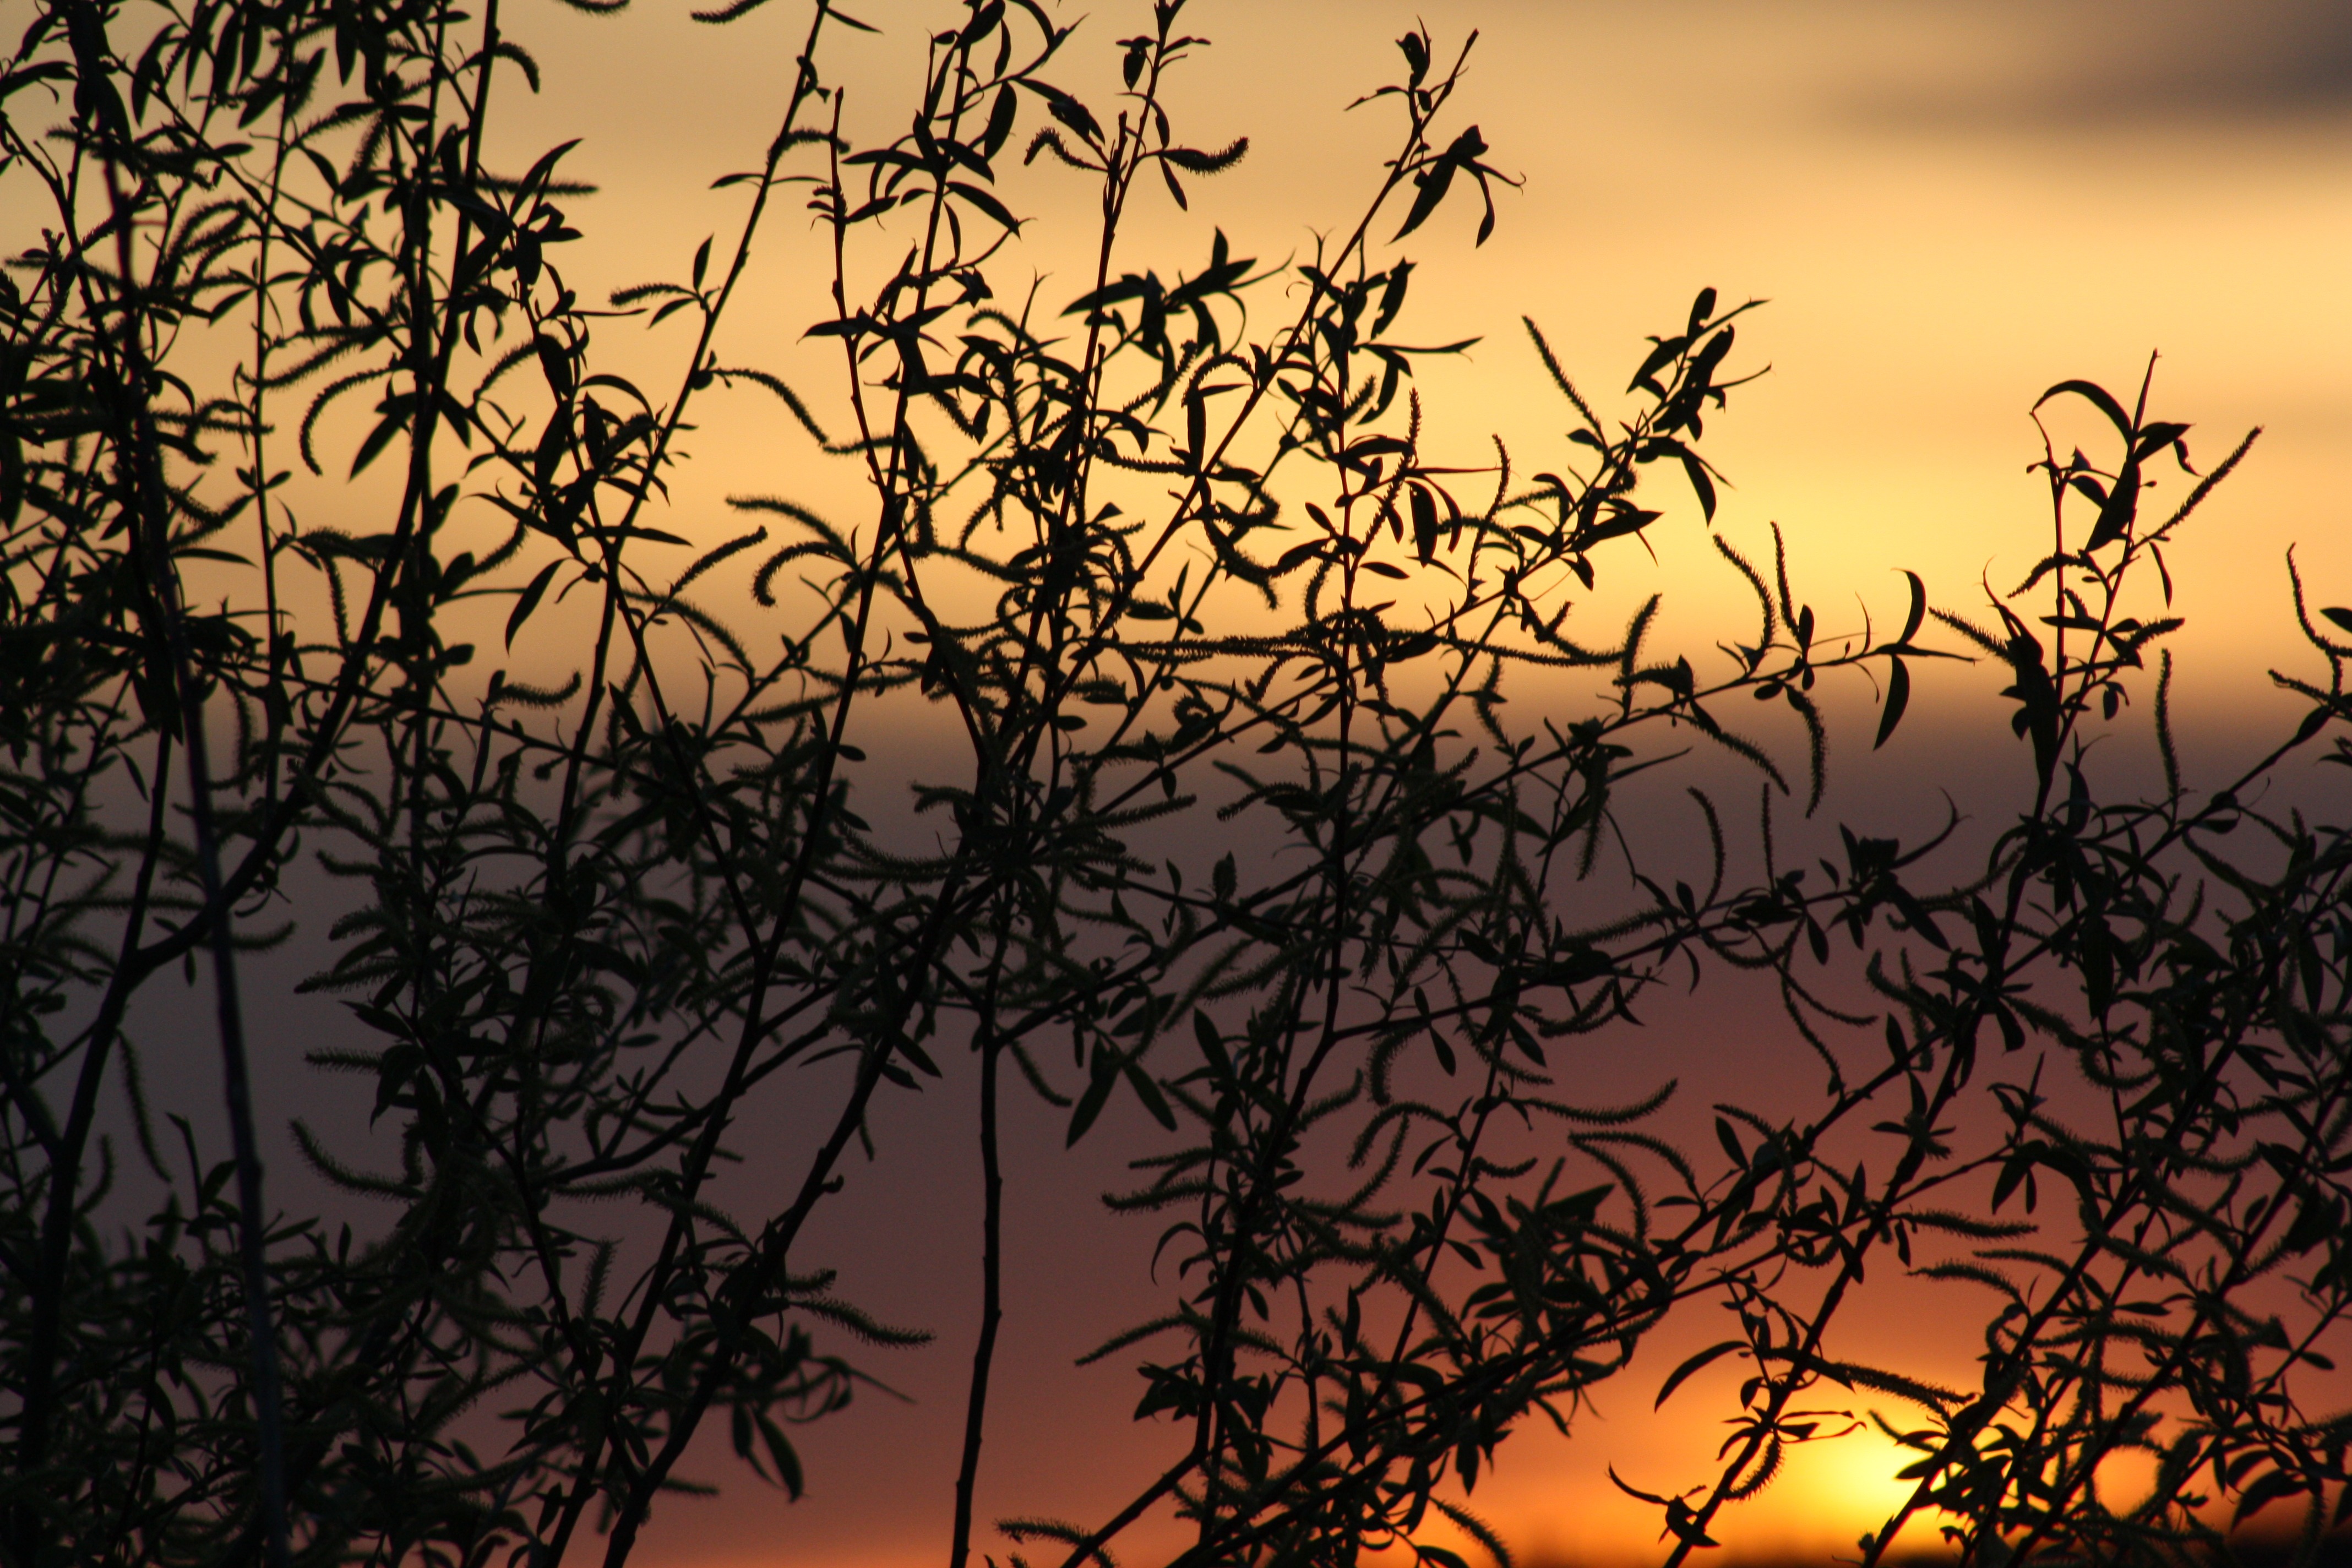
landscape, nature, branch, sunrise, sunset, sunlight, morning, purple, bloom, dawn, village, dusk, evening, orange, spring, macro, natural, soil, black, colorful, pink, still life, savanna, trees, font, leaves, beauty, natur, idyll, living nature, afterglow, atmospheric phenomenon